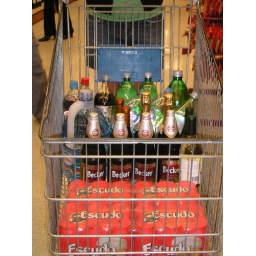
some essentials for the christmas festivities.think theres a bottle of water in there somwhere.